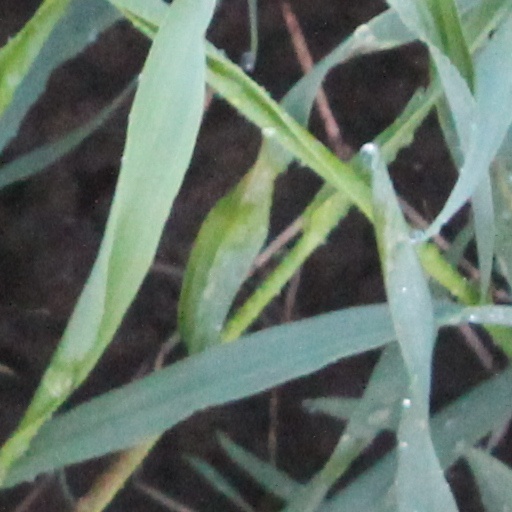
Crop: wheat